Marine Academy Detachment

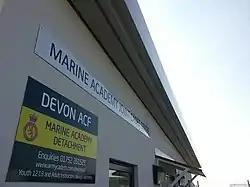
Marine Academy Joint Cadet Centre

Marine Academy Detachment (not to be confused with Marine Academy Plymouth) is an Army Cadet Force Detachment (formerly Platoon) situated within the school grounds of Marine Academy Plymouth. The Detachment is part of Devon ACF, B Company (Plymouth ACF).